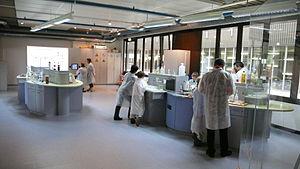
Le Technorama, est un musée consacré à la science et à la technique situé, à Winterthour, en Suisse.